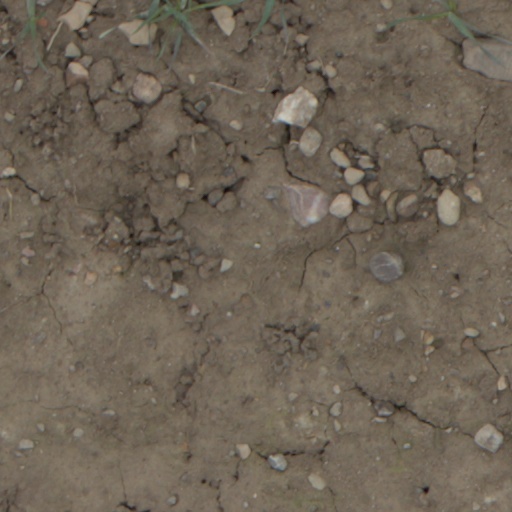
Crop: wheat